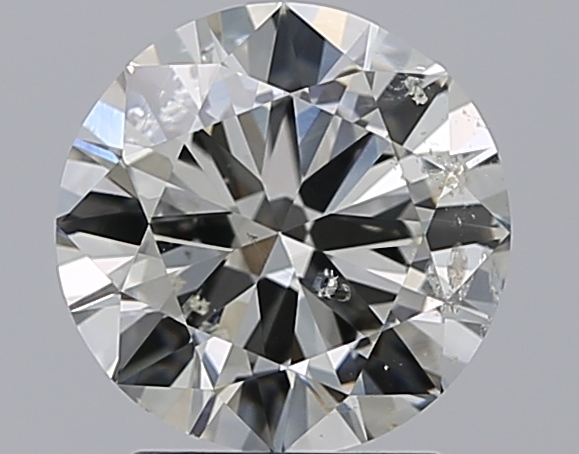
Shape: round
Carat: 2
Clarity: SI2
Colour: I
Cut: VG
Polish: EX
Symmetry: VG
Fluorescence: ST
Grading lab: HRD
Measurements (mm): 7.97 x 8.07 x 4.82